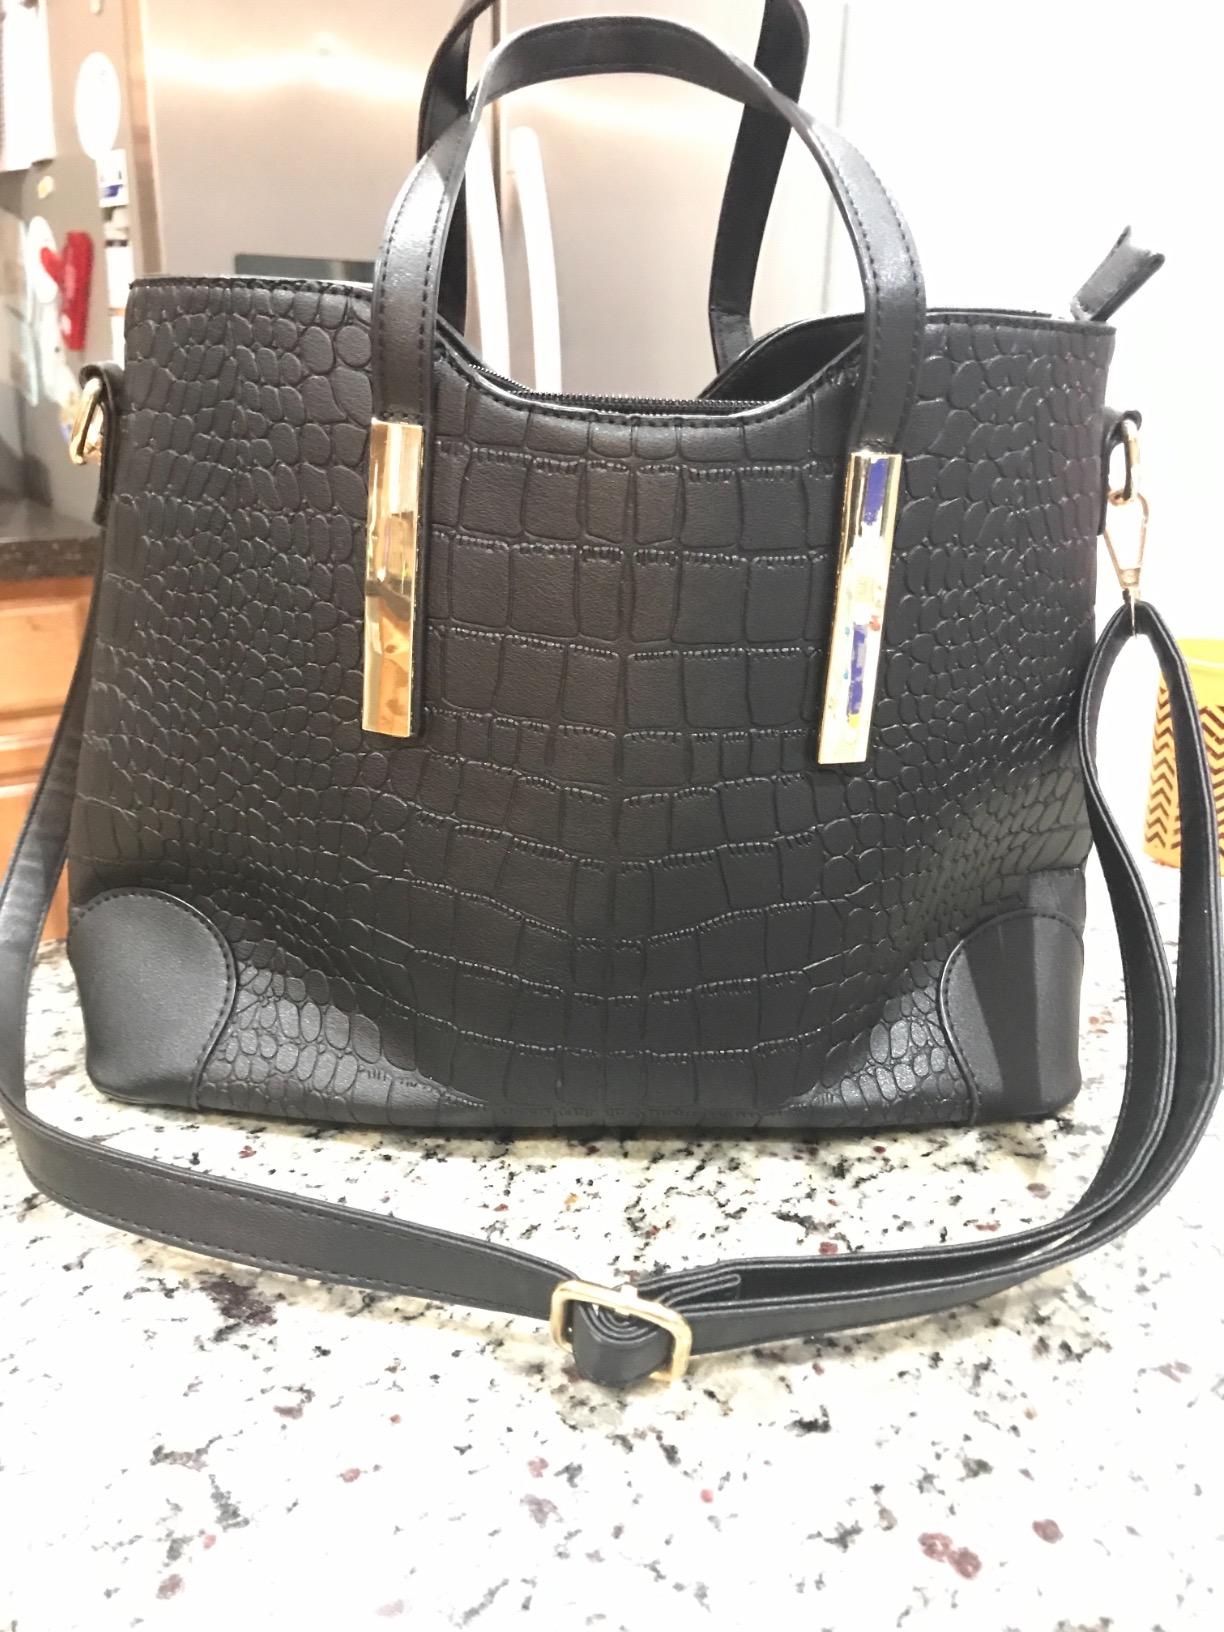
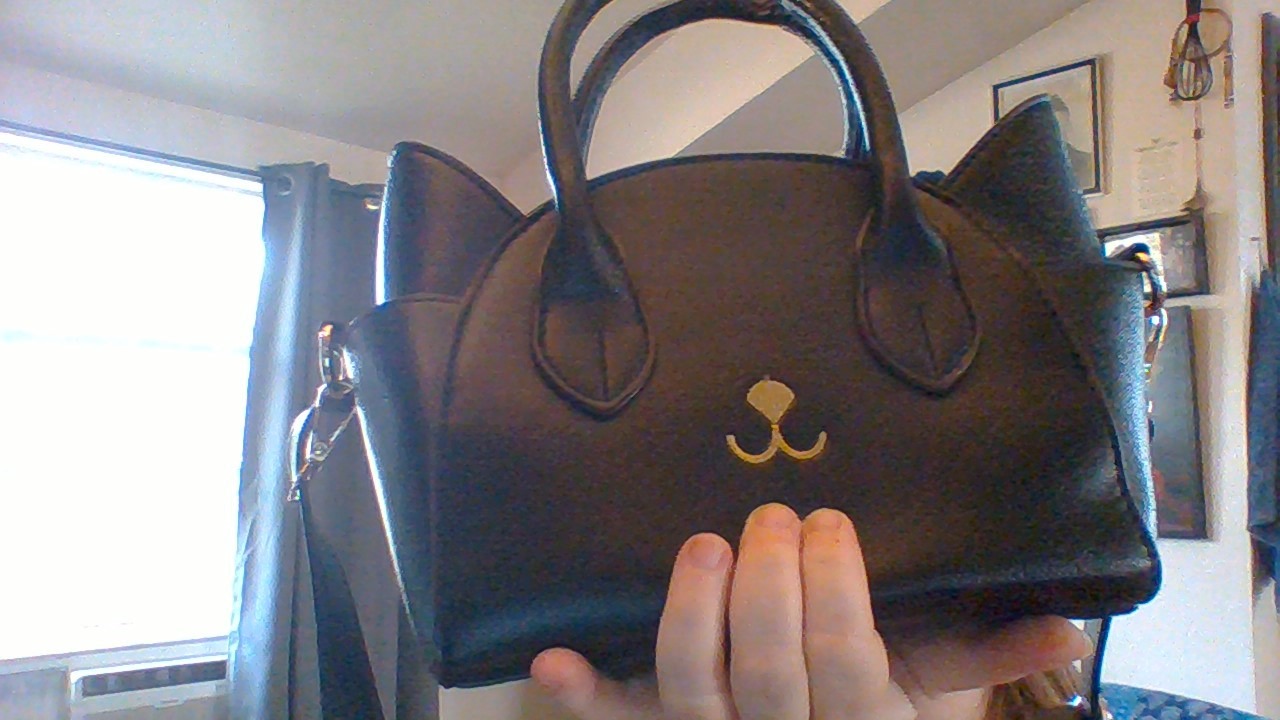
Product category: accessories_handbag
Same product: no